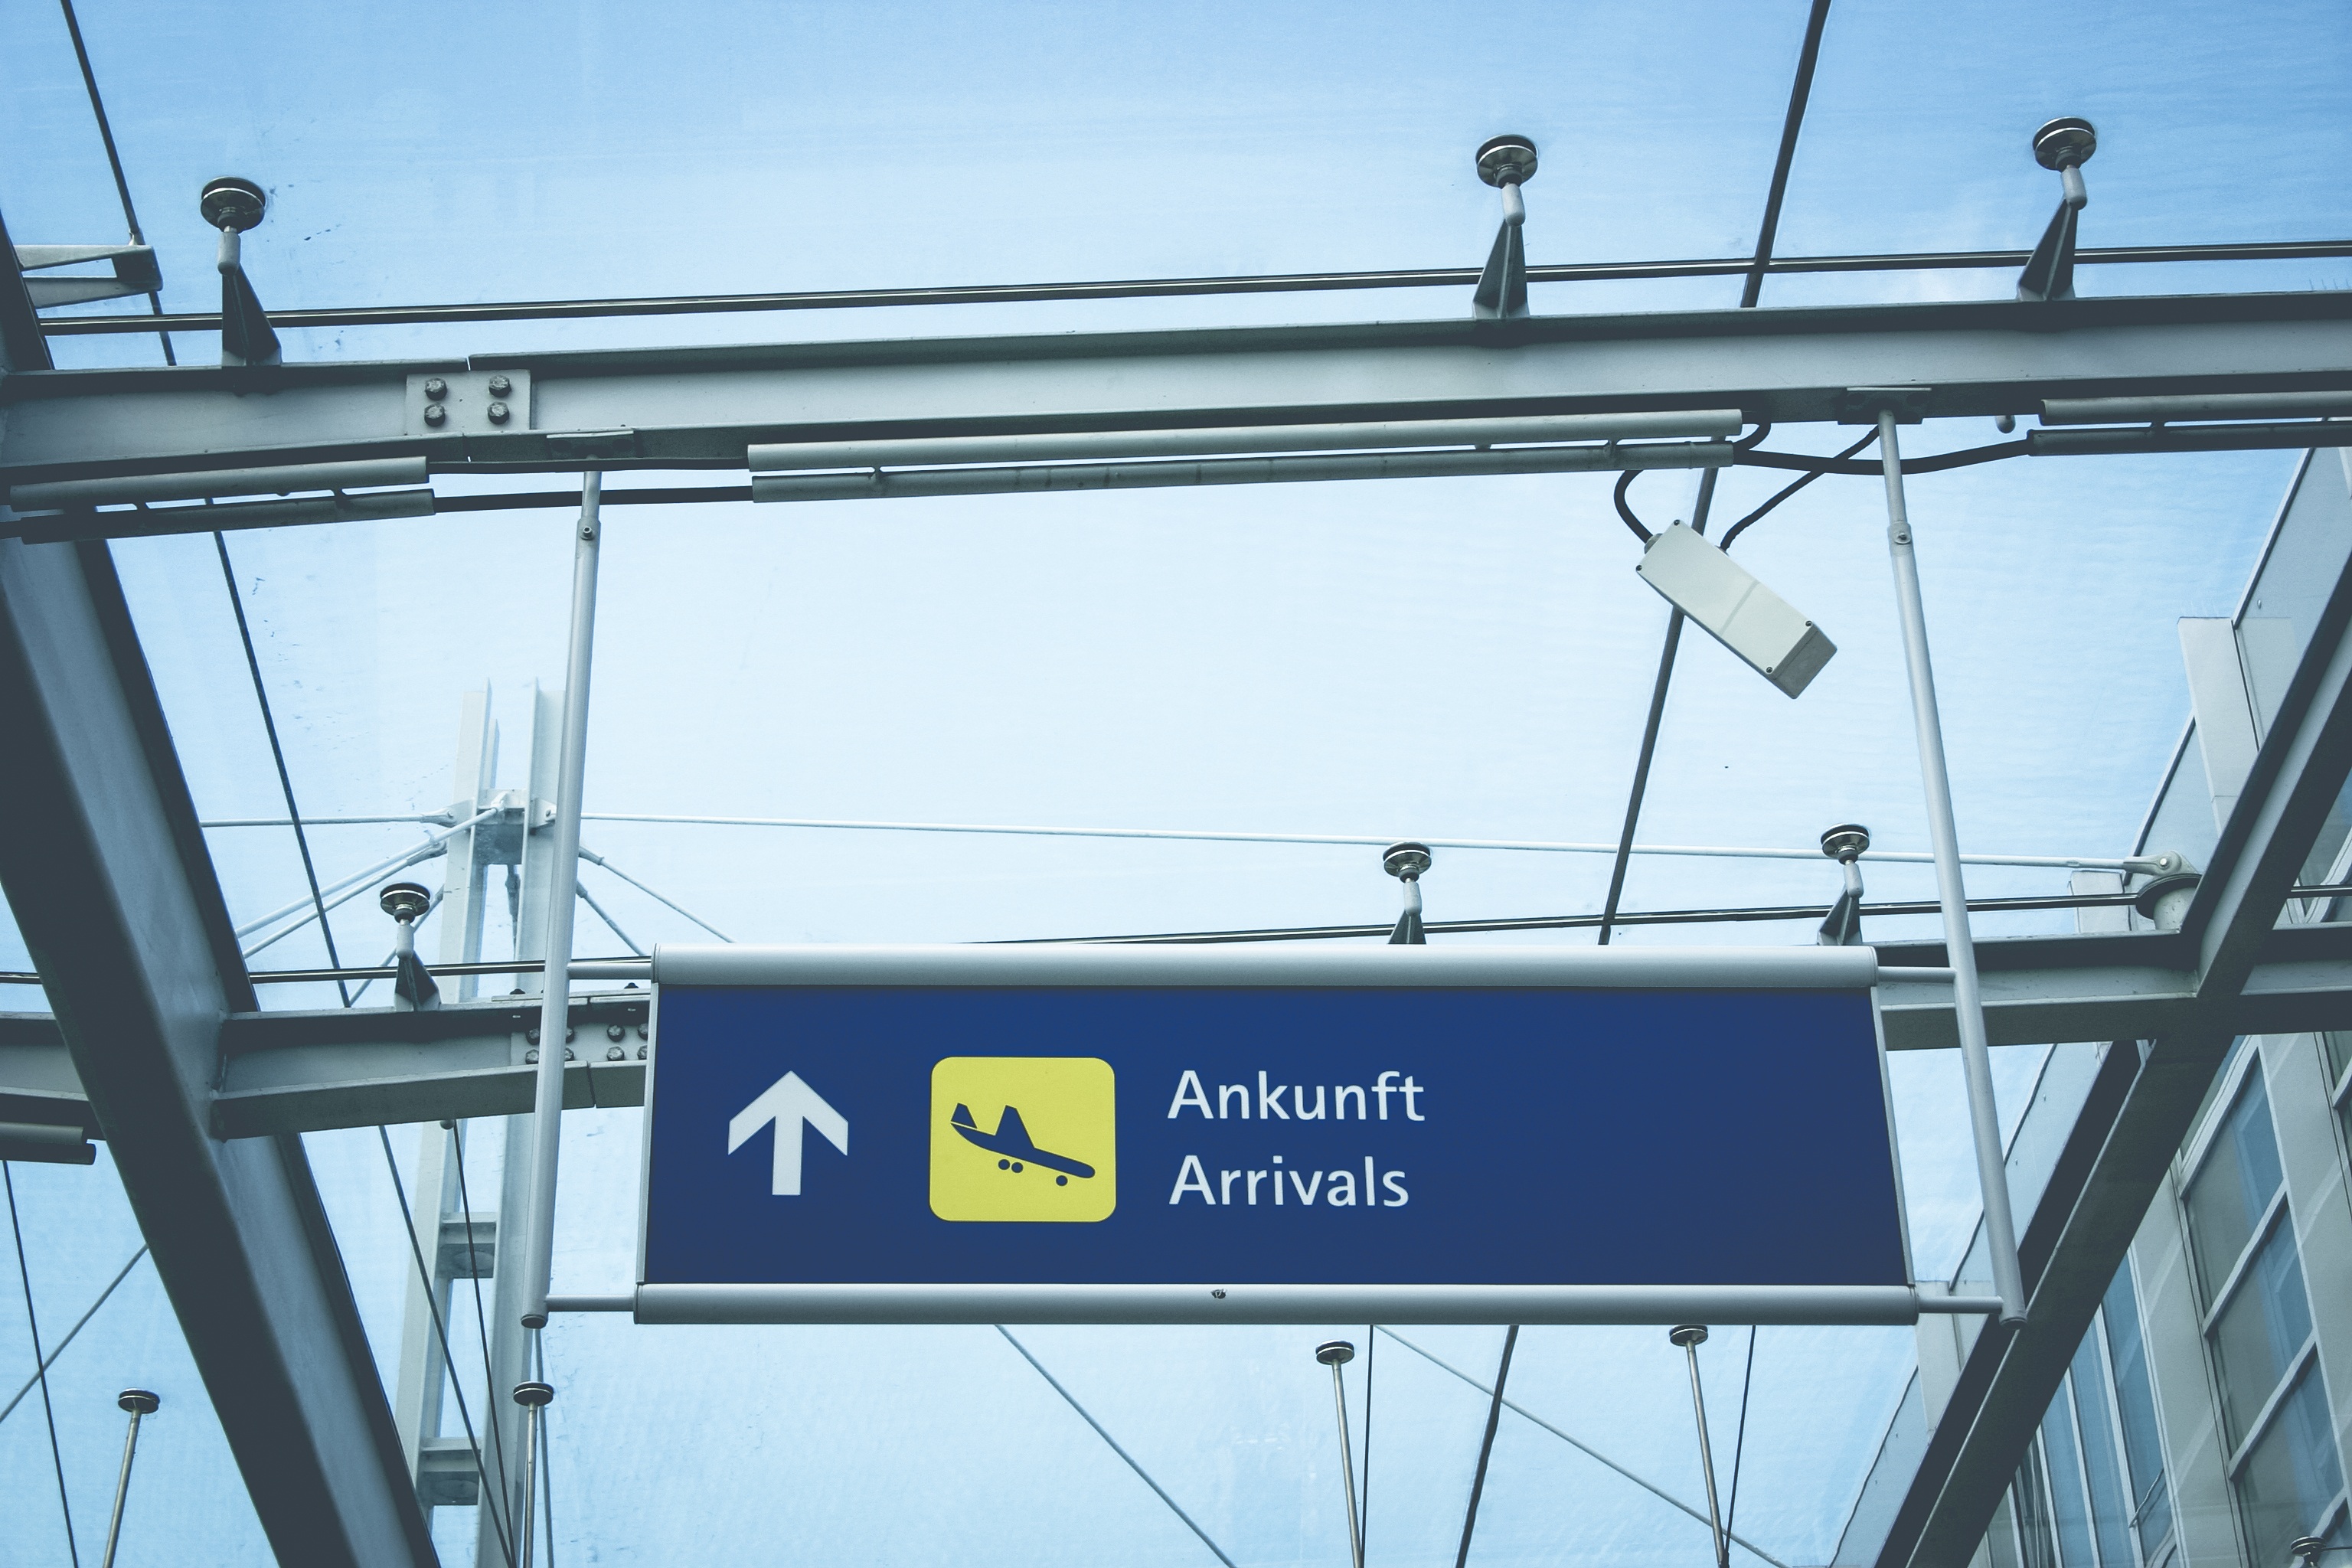
board, airport, travel, transport, line, vehicle, aviation, mast, blue, electricity, tourism, lighting, luggage, handrail, international, departure, arrival, scaffolding, landing, air traffic, clearance